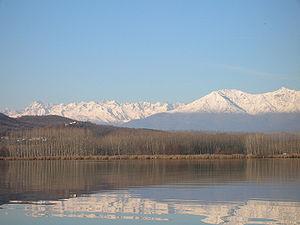
L'amphithéâtre morainique d’Ivrée est un relief de moraine d’origine glaciaire situé dans le Canavais, intéressant administrativement la province de Turin et plus marginalement, celles de Biella et de Verceil, région du Piémont en Italie.
Le lac de Candia est un petit lac étroit d'origine glaciaire situé dans la province de Turin, dans le Nord de l'Italie. Il constitue le centre d'une zone de marais devenue parc naturel en 1995.